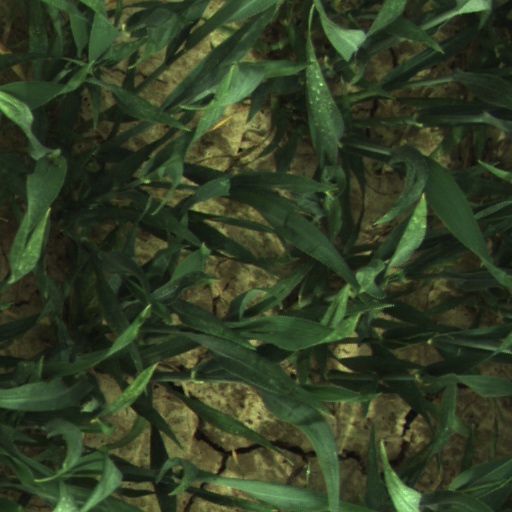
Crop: wheat